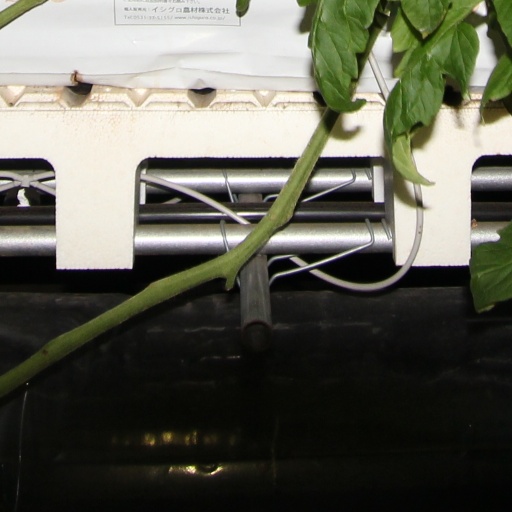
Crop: tomato